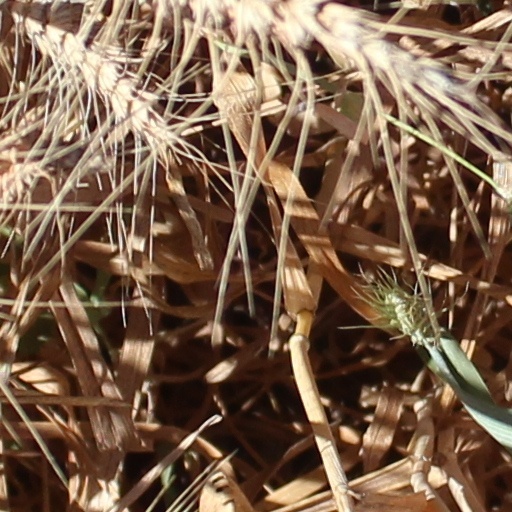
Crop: wheat